Flag of Burundi

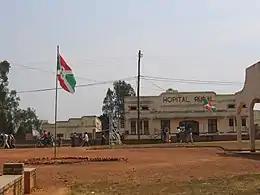
Burundi flag at Ruyigi Hospital

The original national flag of Burundi (Kirundi: "ibendera ry'Uburundi", French: "Drapeau du Burundi") was adopted after the Burundian independence from Belgium on 1 July 1962. It went through several revisions and now consists of a white saltire which divides the field into alternating red and green areas. The center of the saltire merges into a white disk, on which there are three red solid six-pointed stars outlined in green. The current ratio is 3:5, which was changed from 2:3 on 27 September 1982.